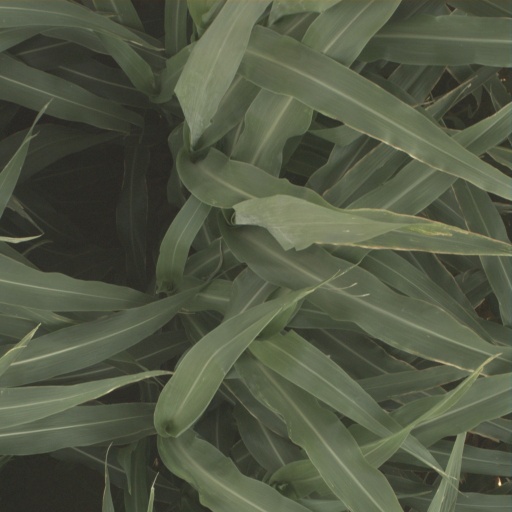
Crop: sorghum